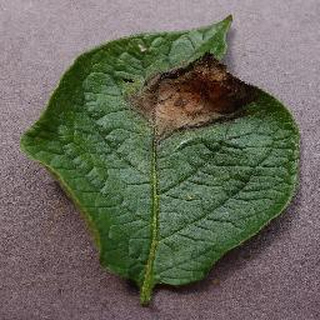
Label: potato_late_blight